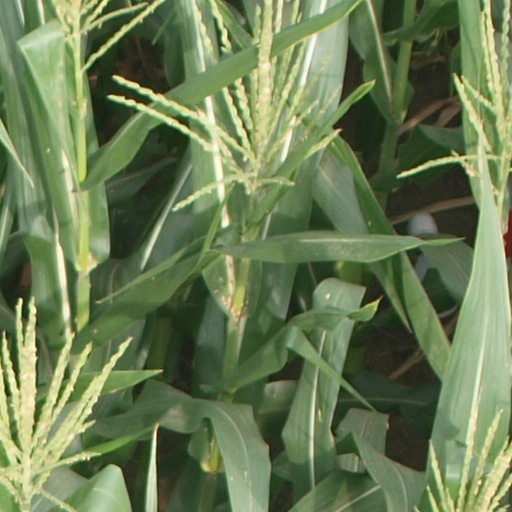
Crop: maize; corn